Zombie Honeymoon

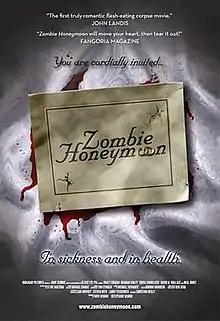
Poster

Zombie Honeymoon is a 2004 independent horror film directed by David Gebroe and starring Tracy Coogan, Graham Sibley, Tonya Cornelisse, and David M. Wallace. It was produced by Hooligan Pictures. "The New York Times" described it as, "Not quite the campfest, it's absurd but the undeniably catchy title suggests, "Zombie Honeymoon" is actually an emotionally driven blend of romance, comedy and horror." The film won a Chainsaw award in 2006 for best low-budget film.